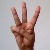
The image shows a hand gesture representing the letter 'W' in Indian Sign Language.